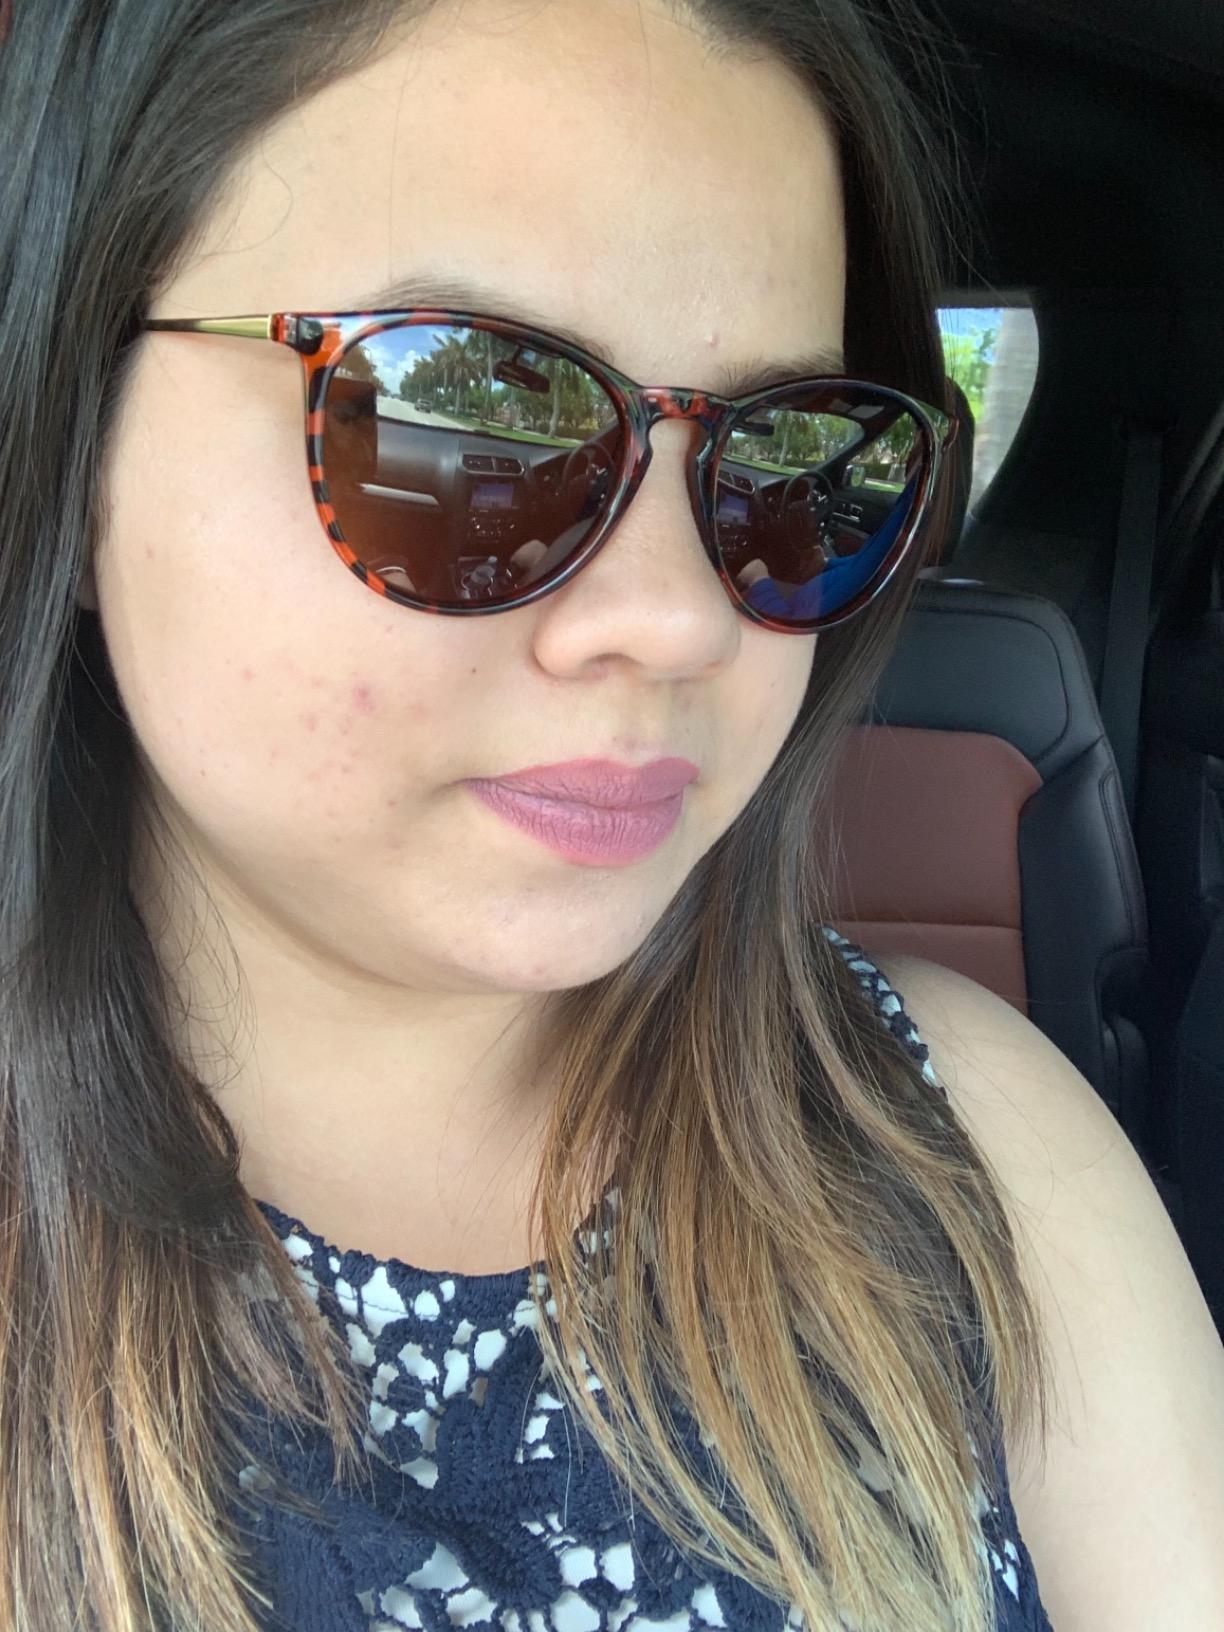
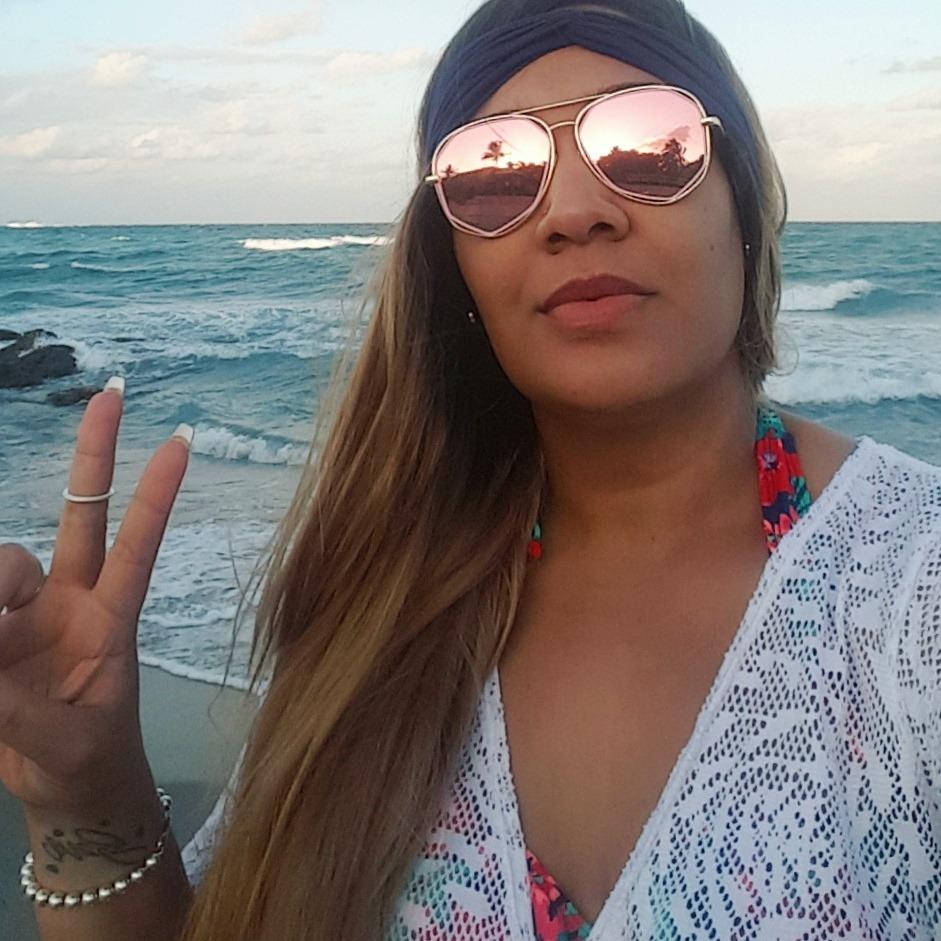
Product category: accessories_sunglasses
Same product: no